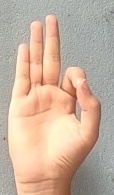
ASL sign: F